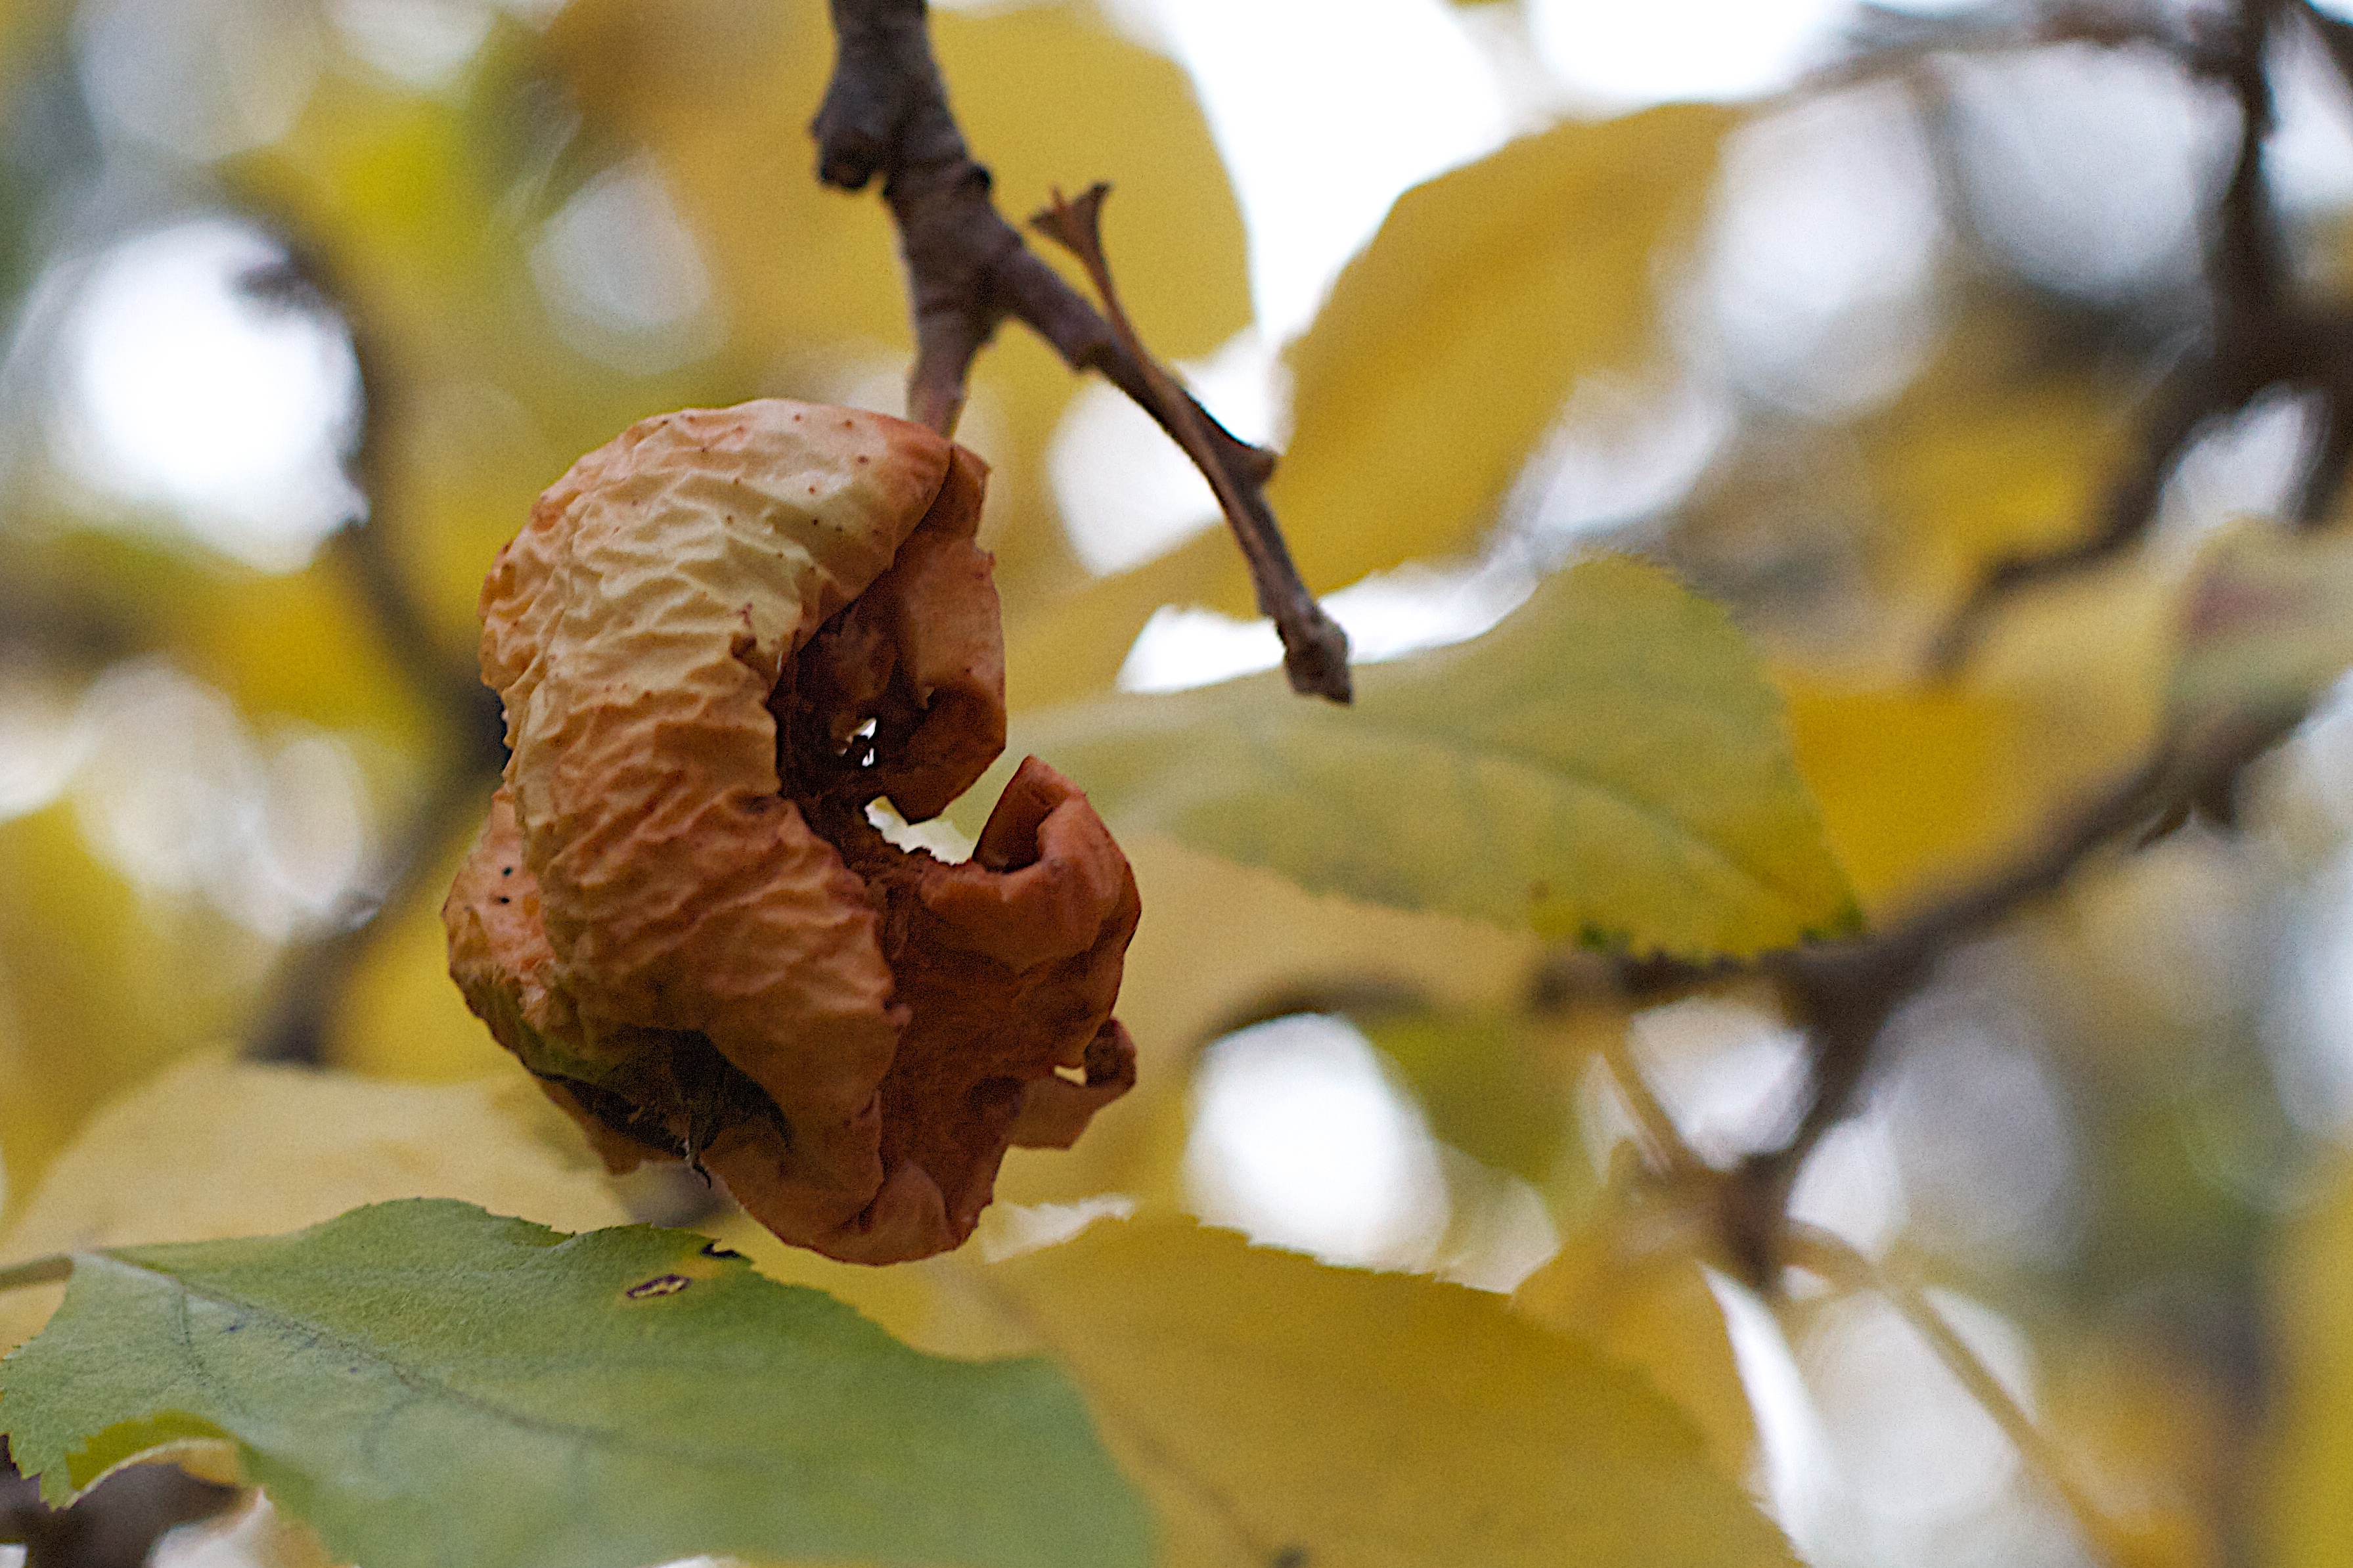
apple, tree, nature, branch, plant, sunlight, leaf, flower, produce, insect, autumn, botany, yellow, flora, season, fauna, close up, macro photography, flowering plant, woody plant, land plant